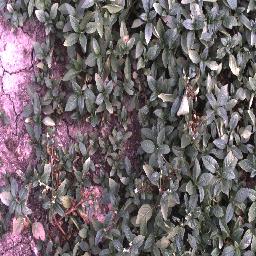
Label: negative